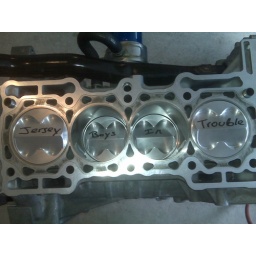
Fastest H-Series street car in the country!